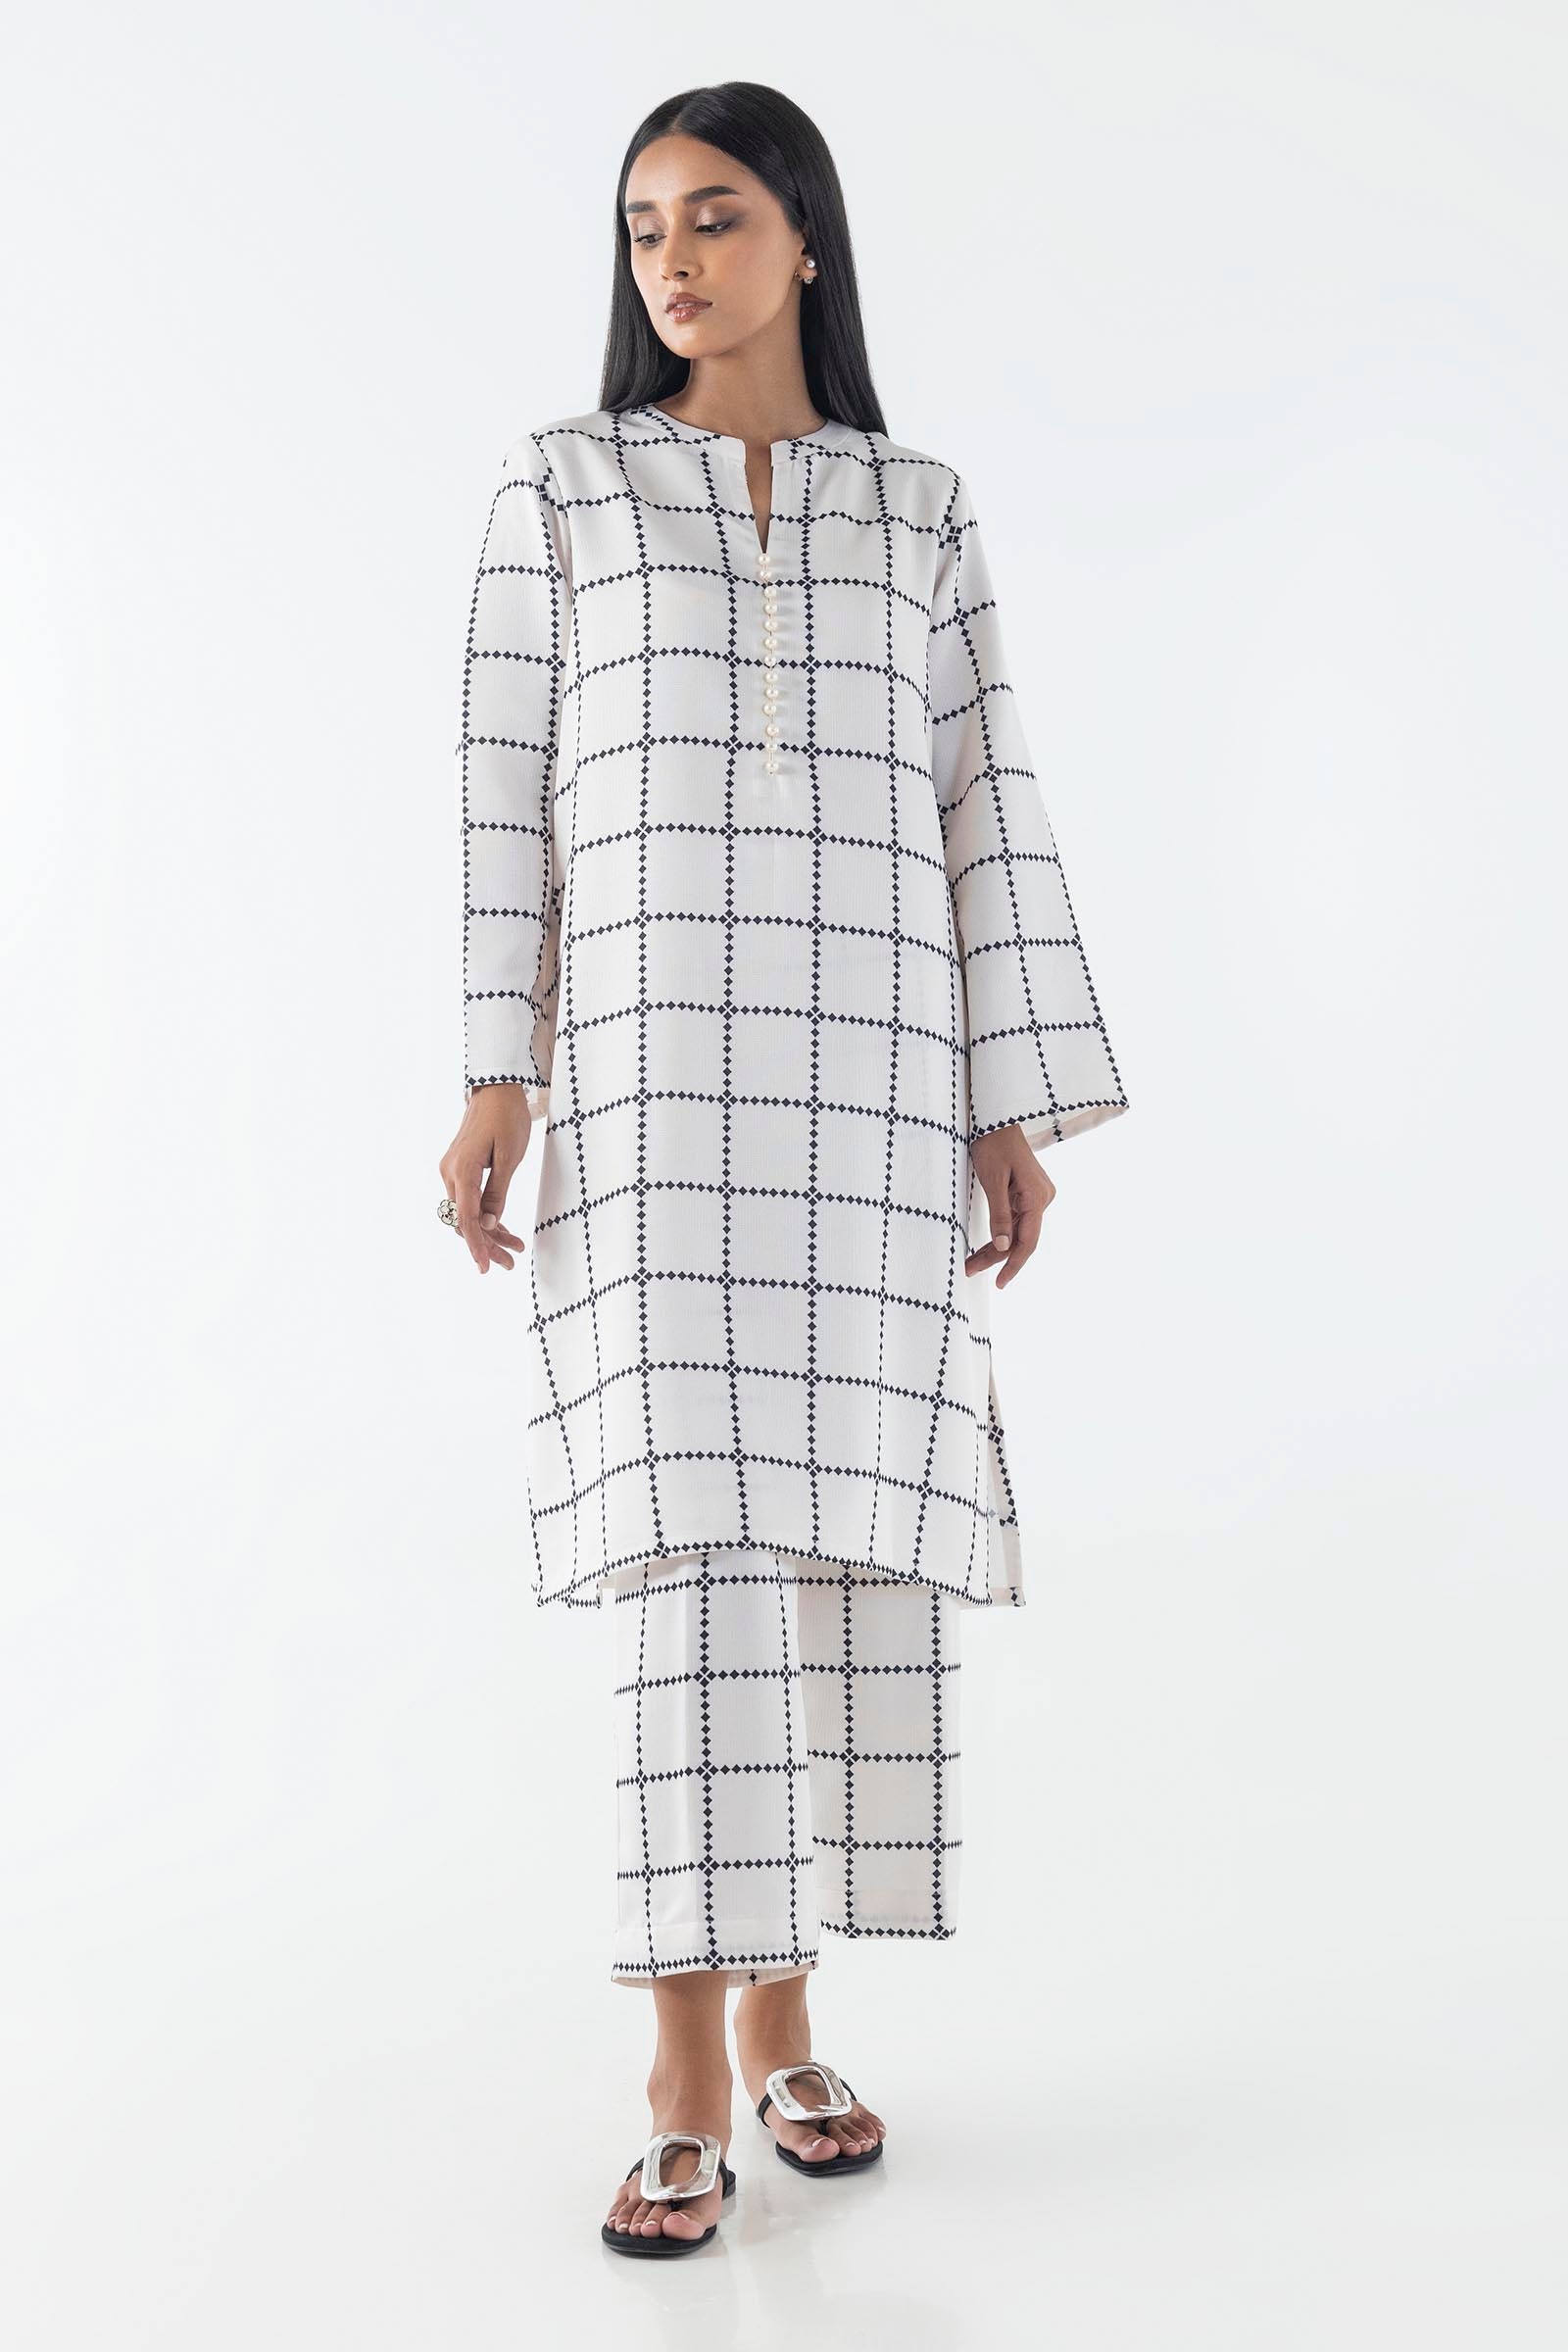
ivory check tunic